Surgut International Airport

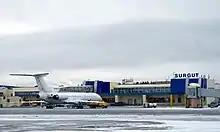
The main terminal of Surgut Airport

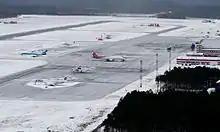
Aircraft parked at Surgut Airport

In 1972, first regular flight Surgut-Moscow performed by Tupolev Tu-134 airplane.